Bill Hamid

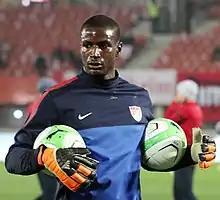
Hamid with the United States in 2013

Abdul Bilal "Bill" Hamid (born November 25, 1990) is an American professional soccer player who plays as a goalkeeper for USL Championship club Miami FC.